Mikoyan-Gurevich MiG-23

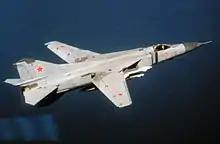
MiG-23M

The MiG-23 was first officially commissioned into the Soviet Air Forces (VVS) on 4 January 1974, but even before its mass introduction there had been many teething problems with the brand-new fighter. Stability issues and limited maneuverability resulted in numerous flight restrictions placed on the fighter as efforts to rectify these concerns began in the mid-1970s. Despite numerous updates, these restrictions would only be partially lifted with the introduction of the MiG-23MLD. Still, the large number of MiG-23s deployed in Central Europe represented a sufficiently potent threat in a possible war with the West.